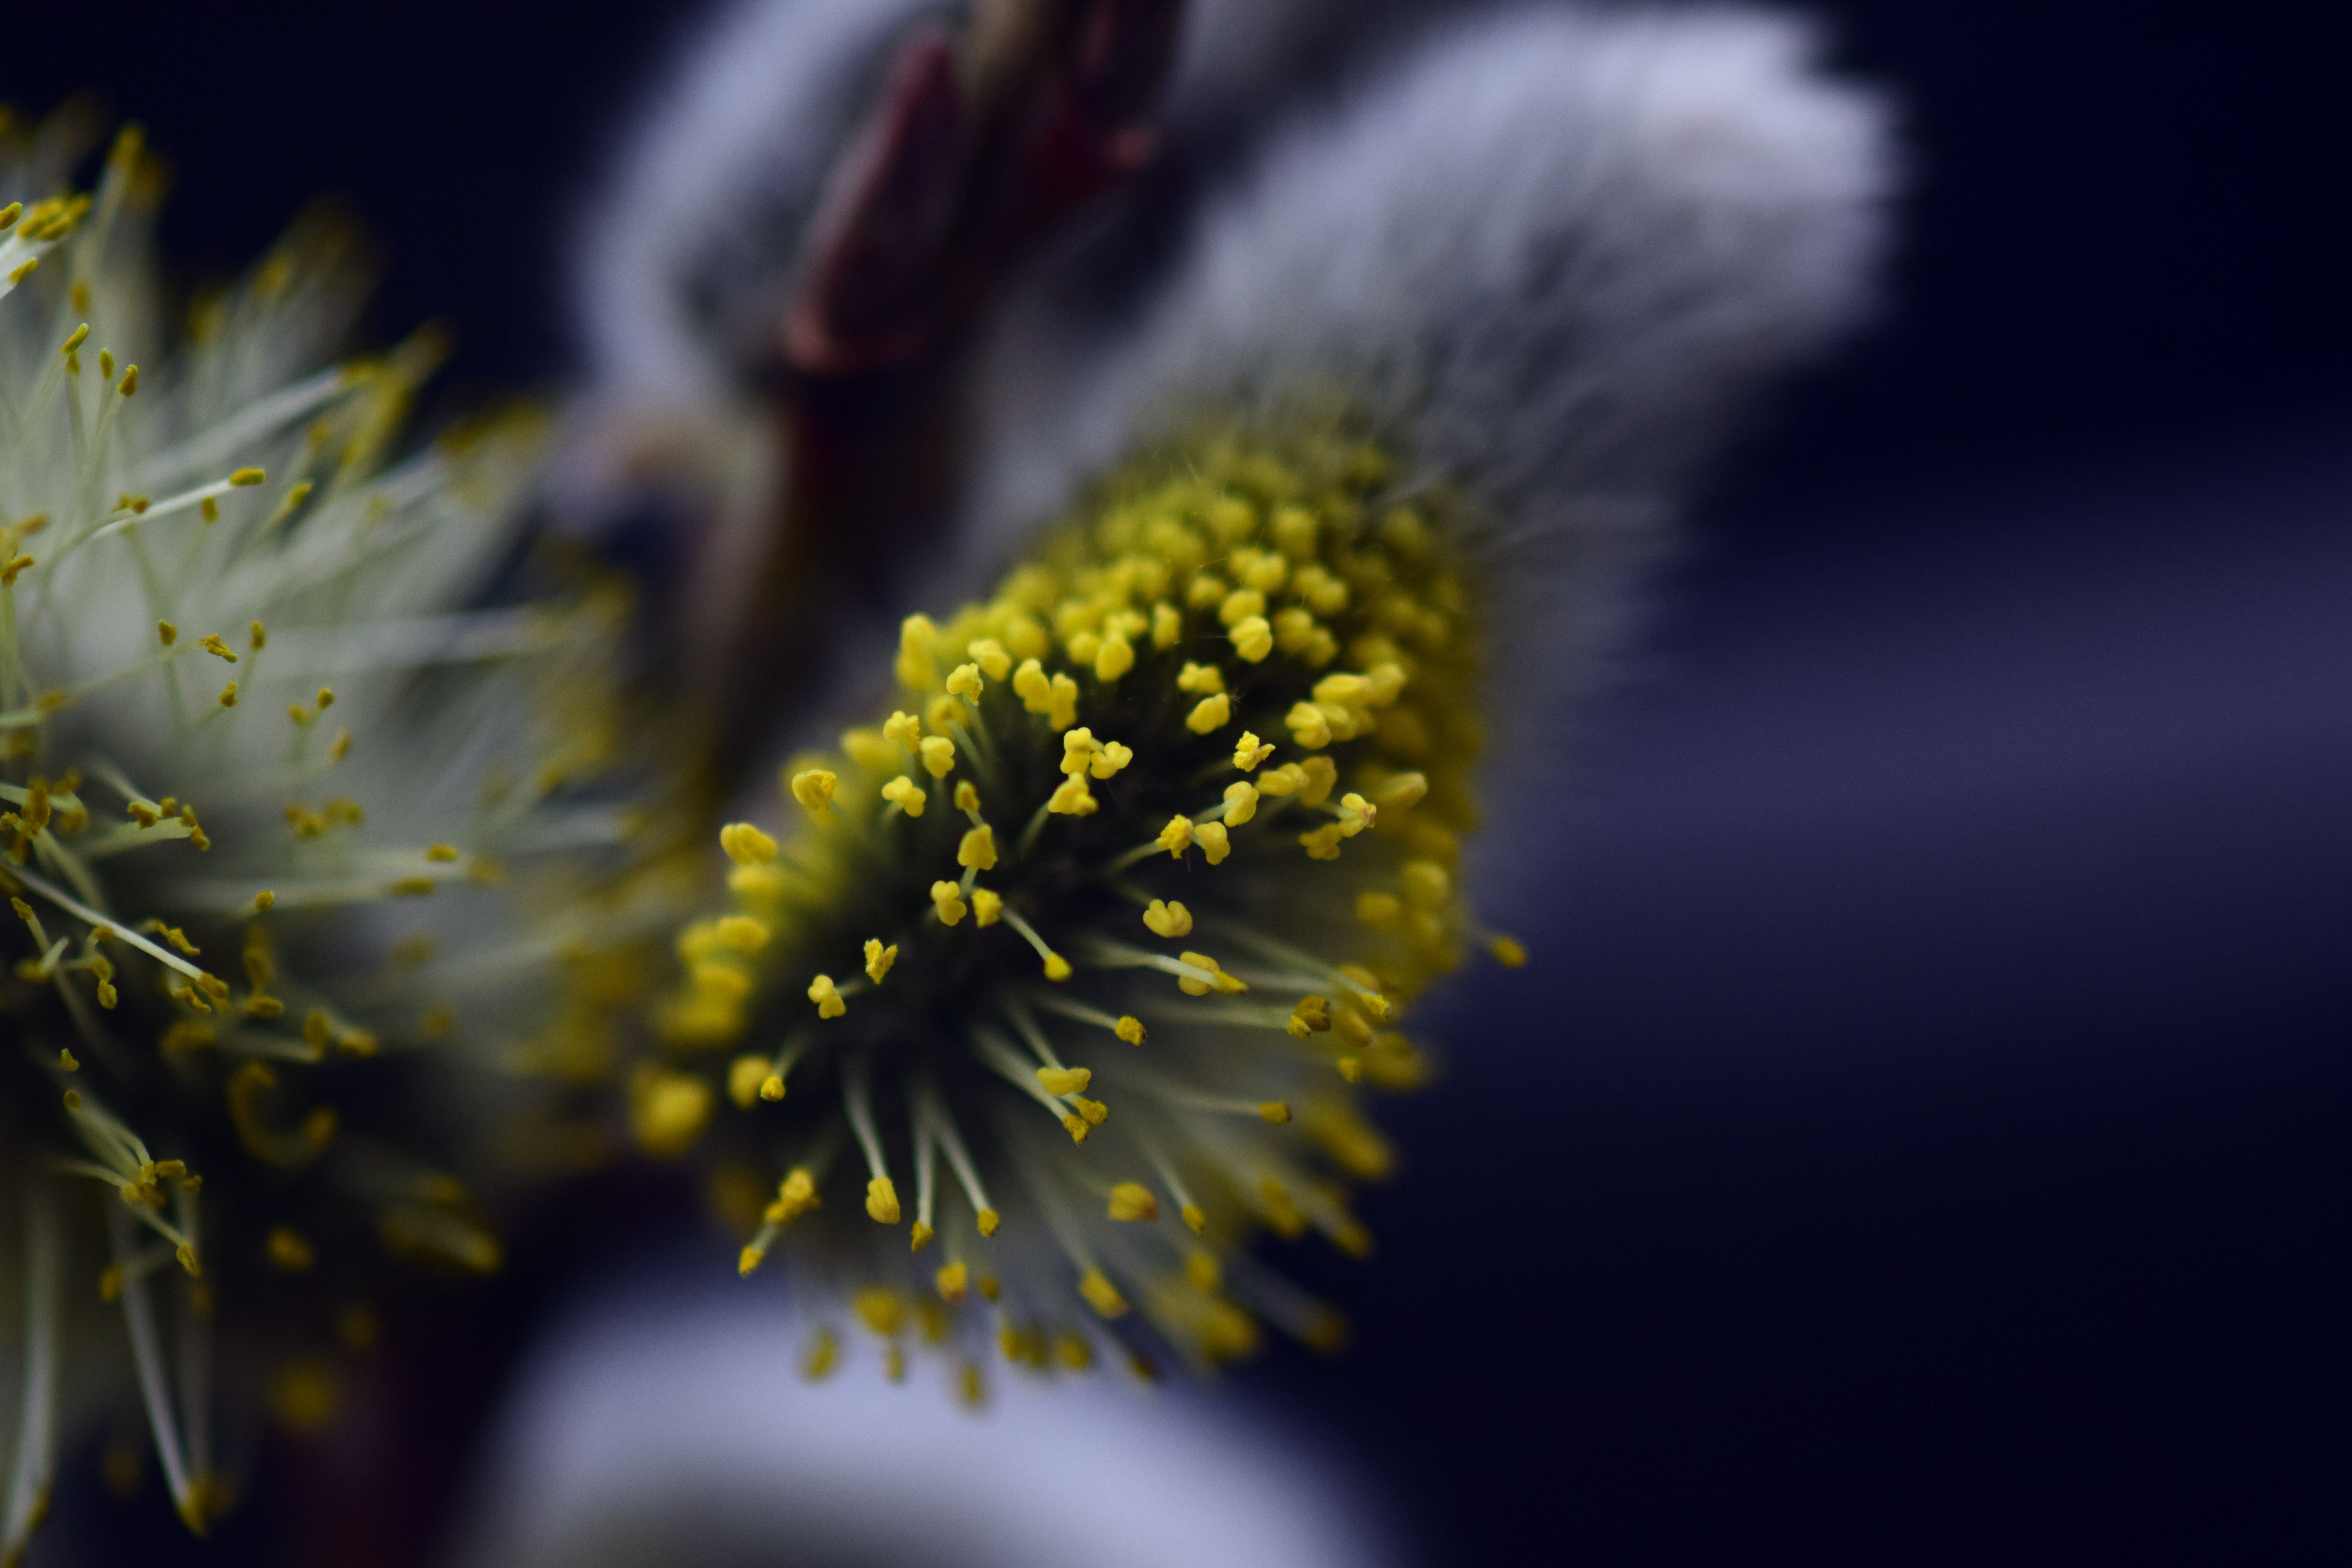
tree, nature, branch, blossom, plant, photography, sunlight, leaf, flower, petal, bloom, allergy, pollen, spring, green, pasture, botany, yellow, close, flora, close up, stamens, macro photography, inflorescence, grazing greenhouse, pussy willow, plant stem, computer wallpaper, land plant, pollen allergy